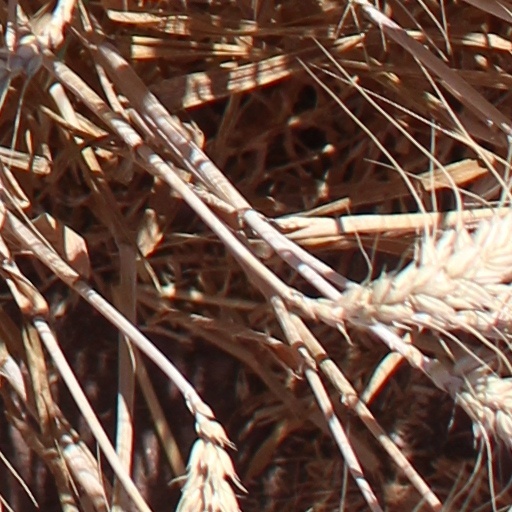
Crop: wheat